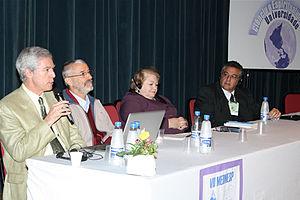
Padma Samten, de son nom civil Alfredo Aveline né à Porto Alegre le 24 janvier 1949, est un lama bouddhiste brésilien.
B. Alan Wallace, né en 1950 à Pasadena, est un écrivain américain, traducteur, professeur, chercheur, interprète et pratiquant bouddhiste. Il s'intéresse aux recoupements qui existent entre les études de la conscience et les disciplines scientifiques telles que la psychologie, les neurosciences cognitives et la physique ; il œuvre à rapprocher les modes de recherche scientifiques, philosophiques et contemplatives des traditions occidentales et orientales au travers de leurs points communs.